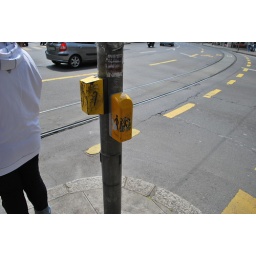
tiny pieces of rubber vibrate under the yellow boxes to let the blind people know when its safe to cross